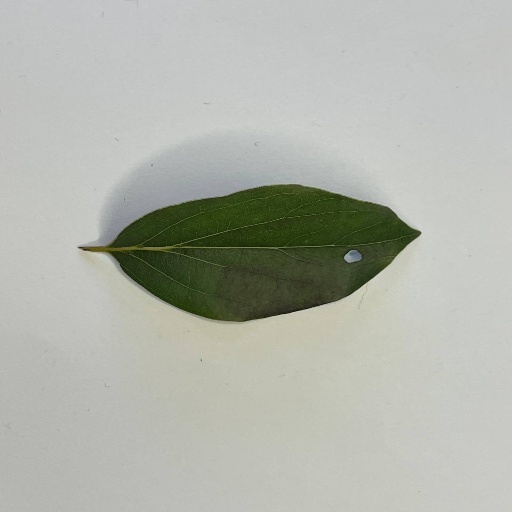
Species: Camphor
Leaf condition: Bacterial Spot